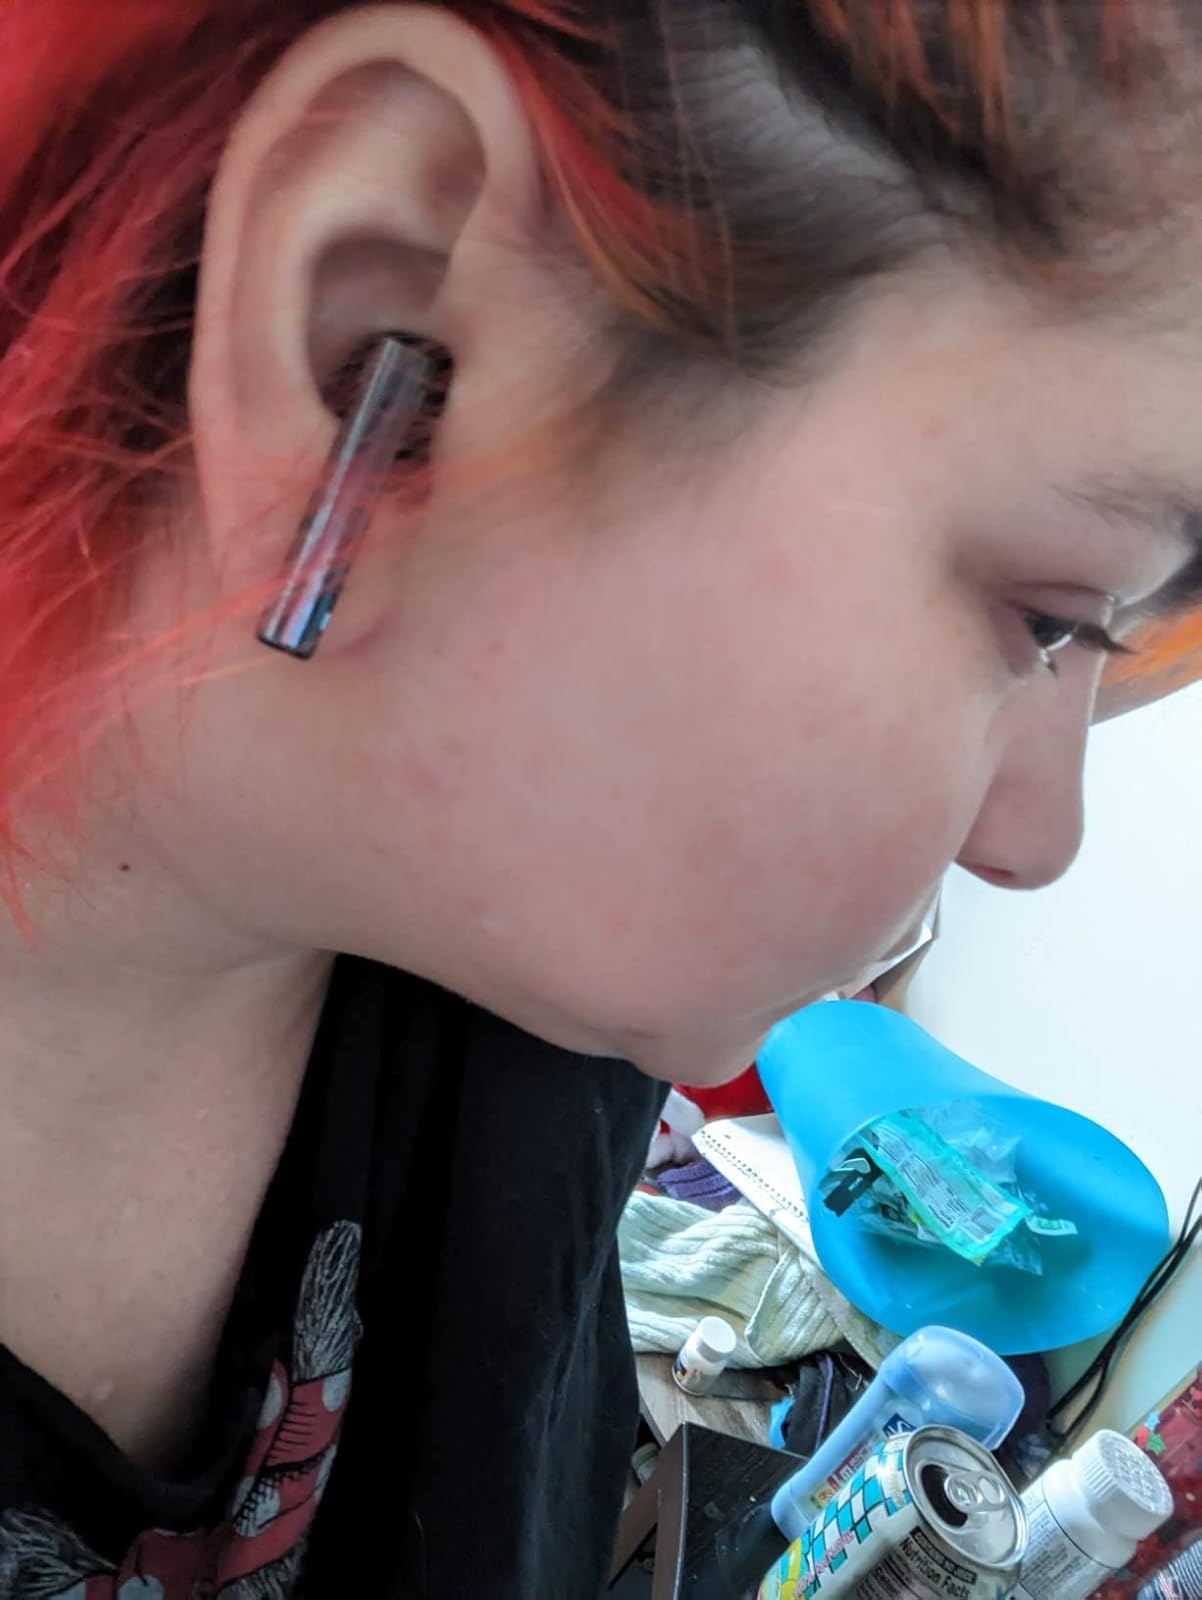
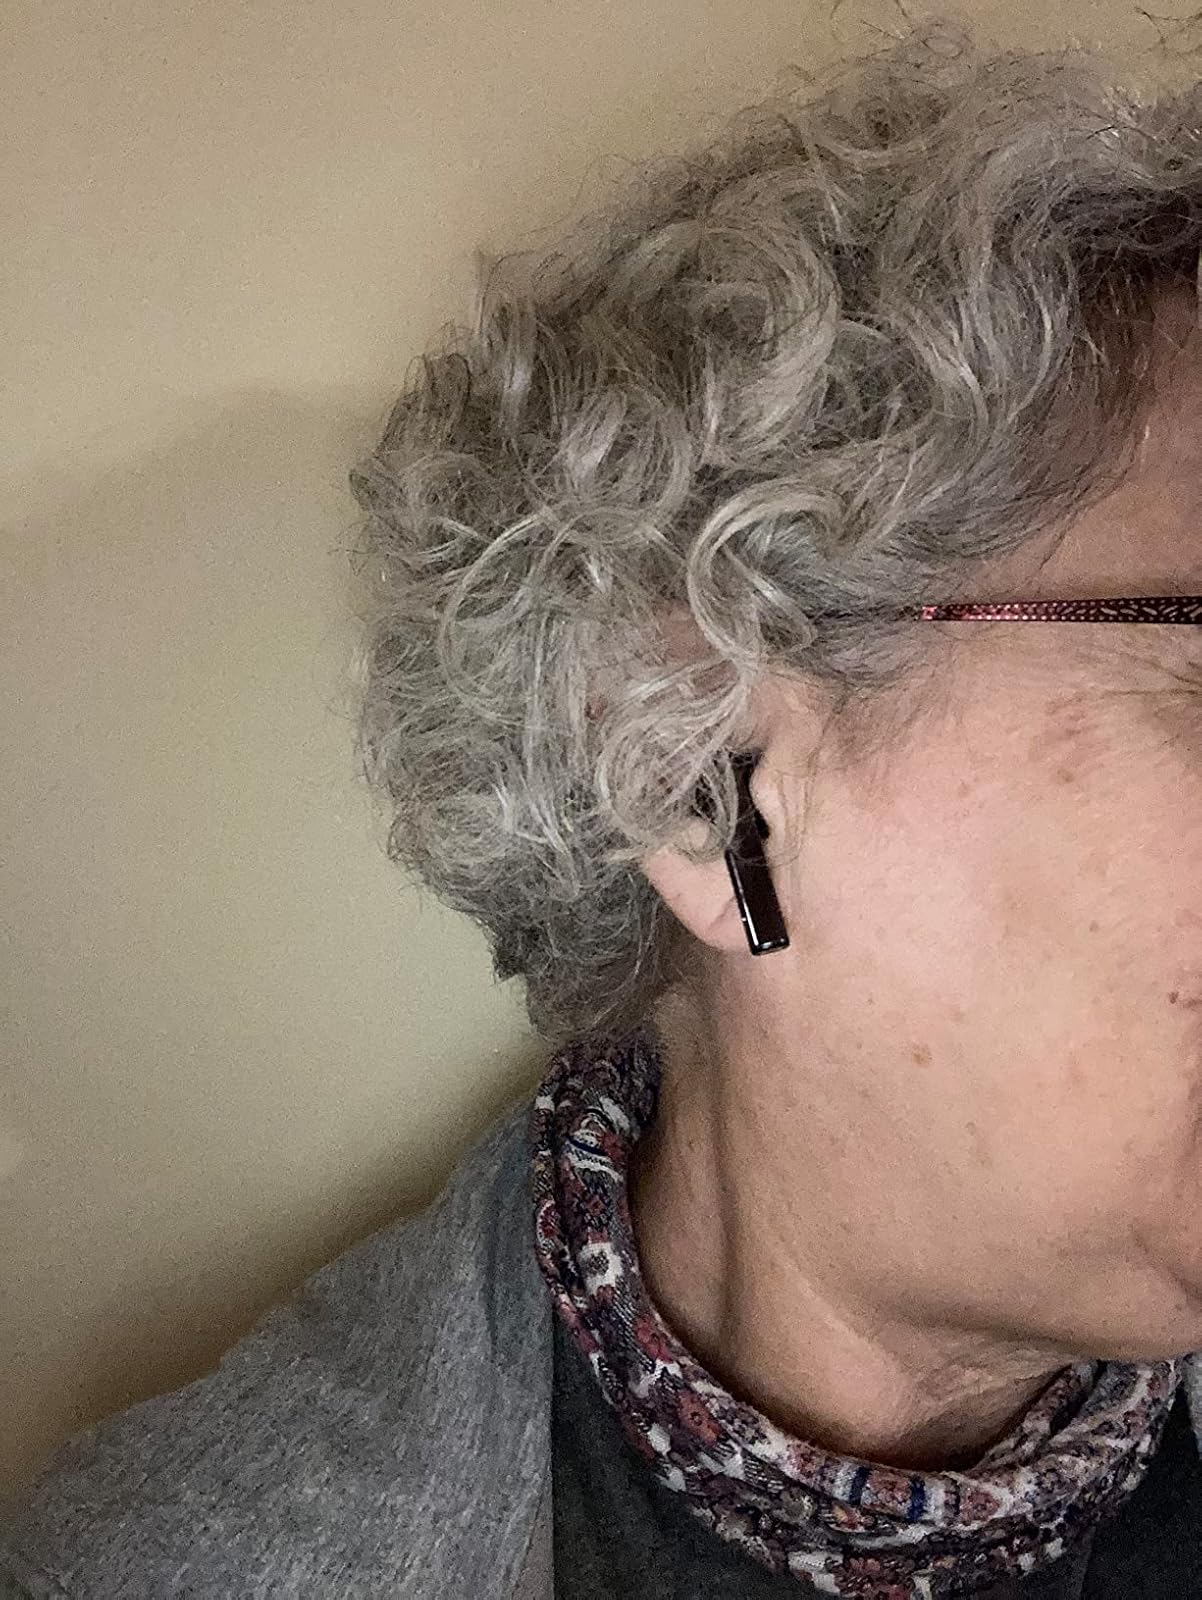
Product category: earbuds
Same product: yes